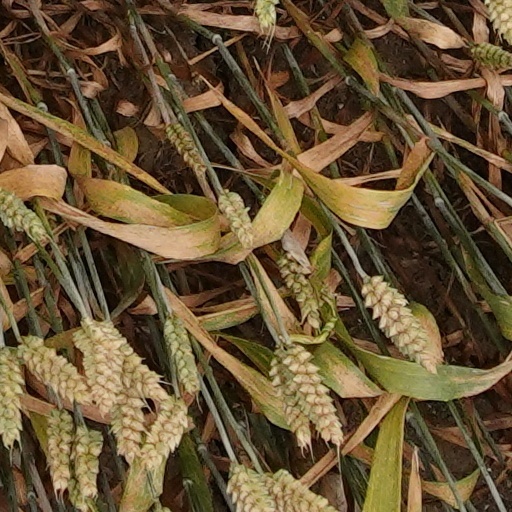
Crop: wheat